Describe the emotion expressed in this image:  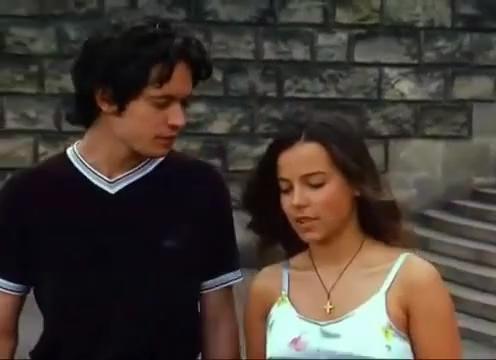
This person displays Fear, valence and arousal with high intensity.